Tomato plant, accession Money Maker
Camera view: tilt-top (135 deg); turntable rotation: 60 degrees
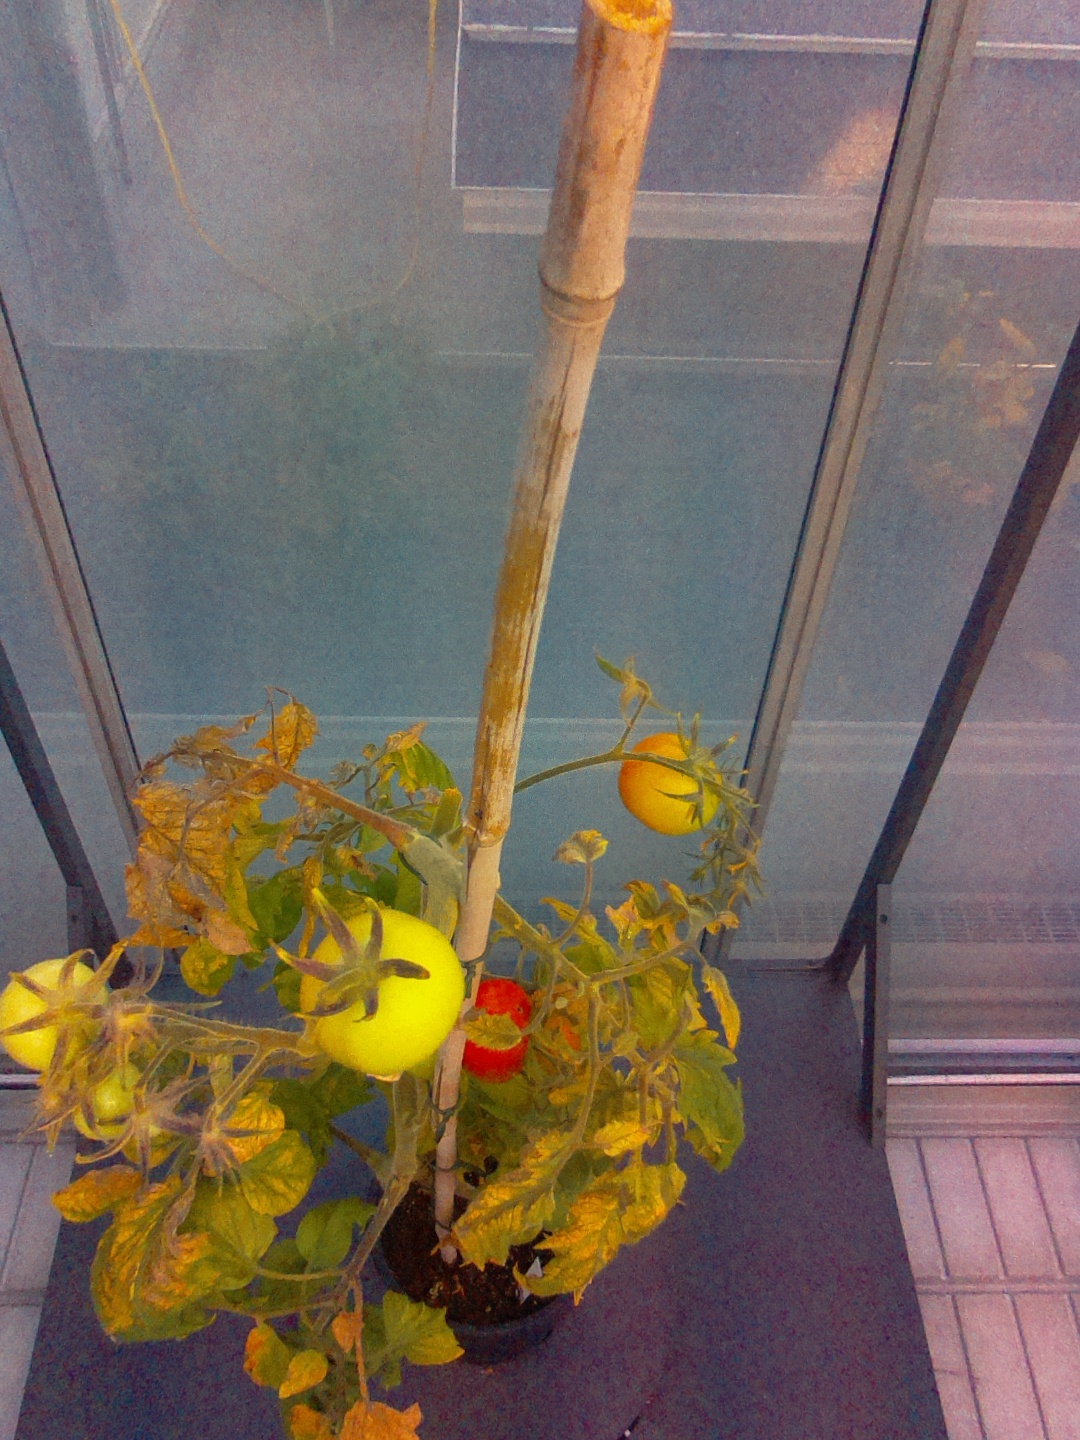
BBCH growth stage 84: 40%-50% of fruits show typical fully ripe color